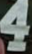
Number: 4